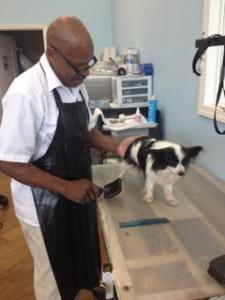
Muangalizi wa wanyama yupo katika chumba chenye vifaa mbalimbali, akimuhudumia mbwa mdogo aliyepo juu ya meza kuangalia shida alizonazo au matatizo aliyonayo.